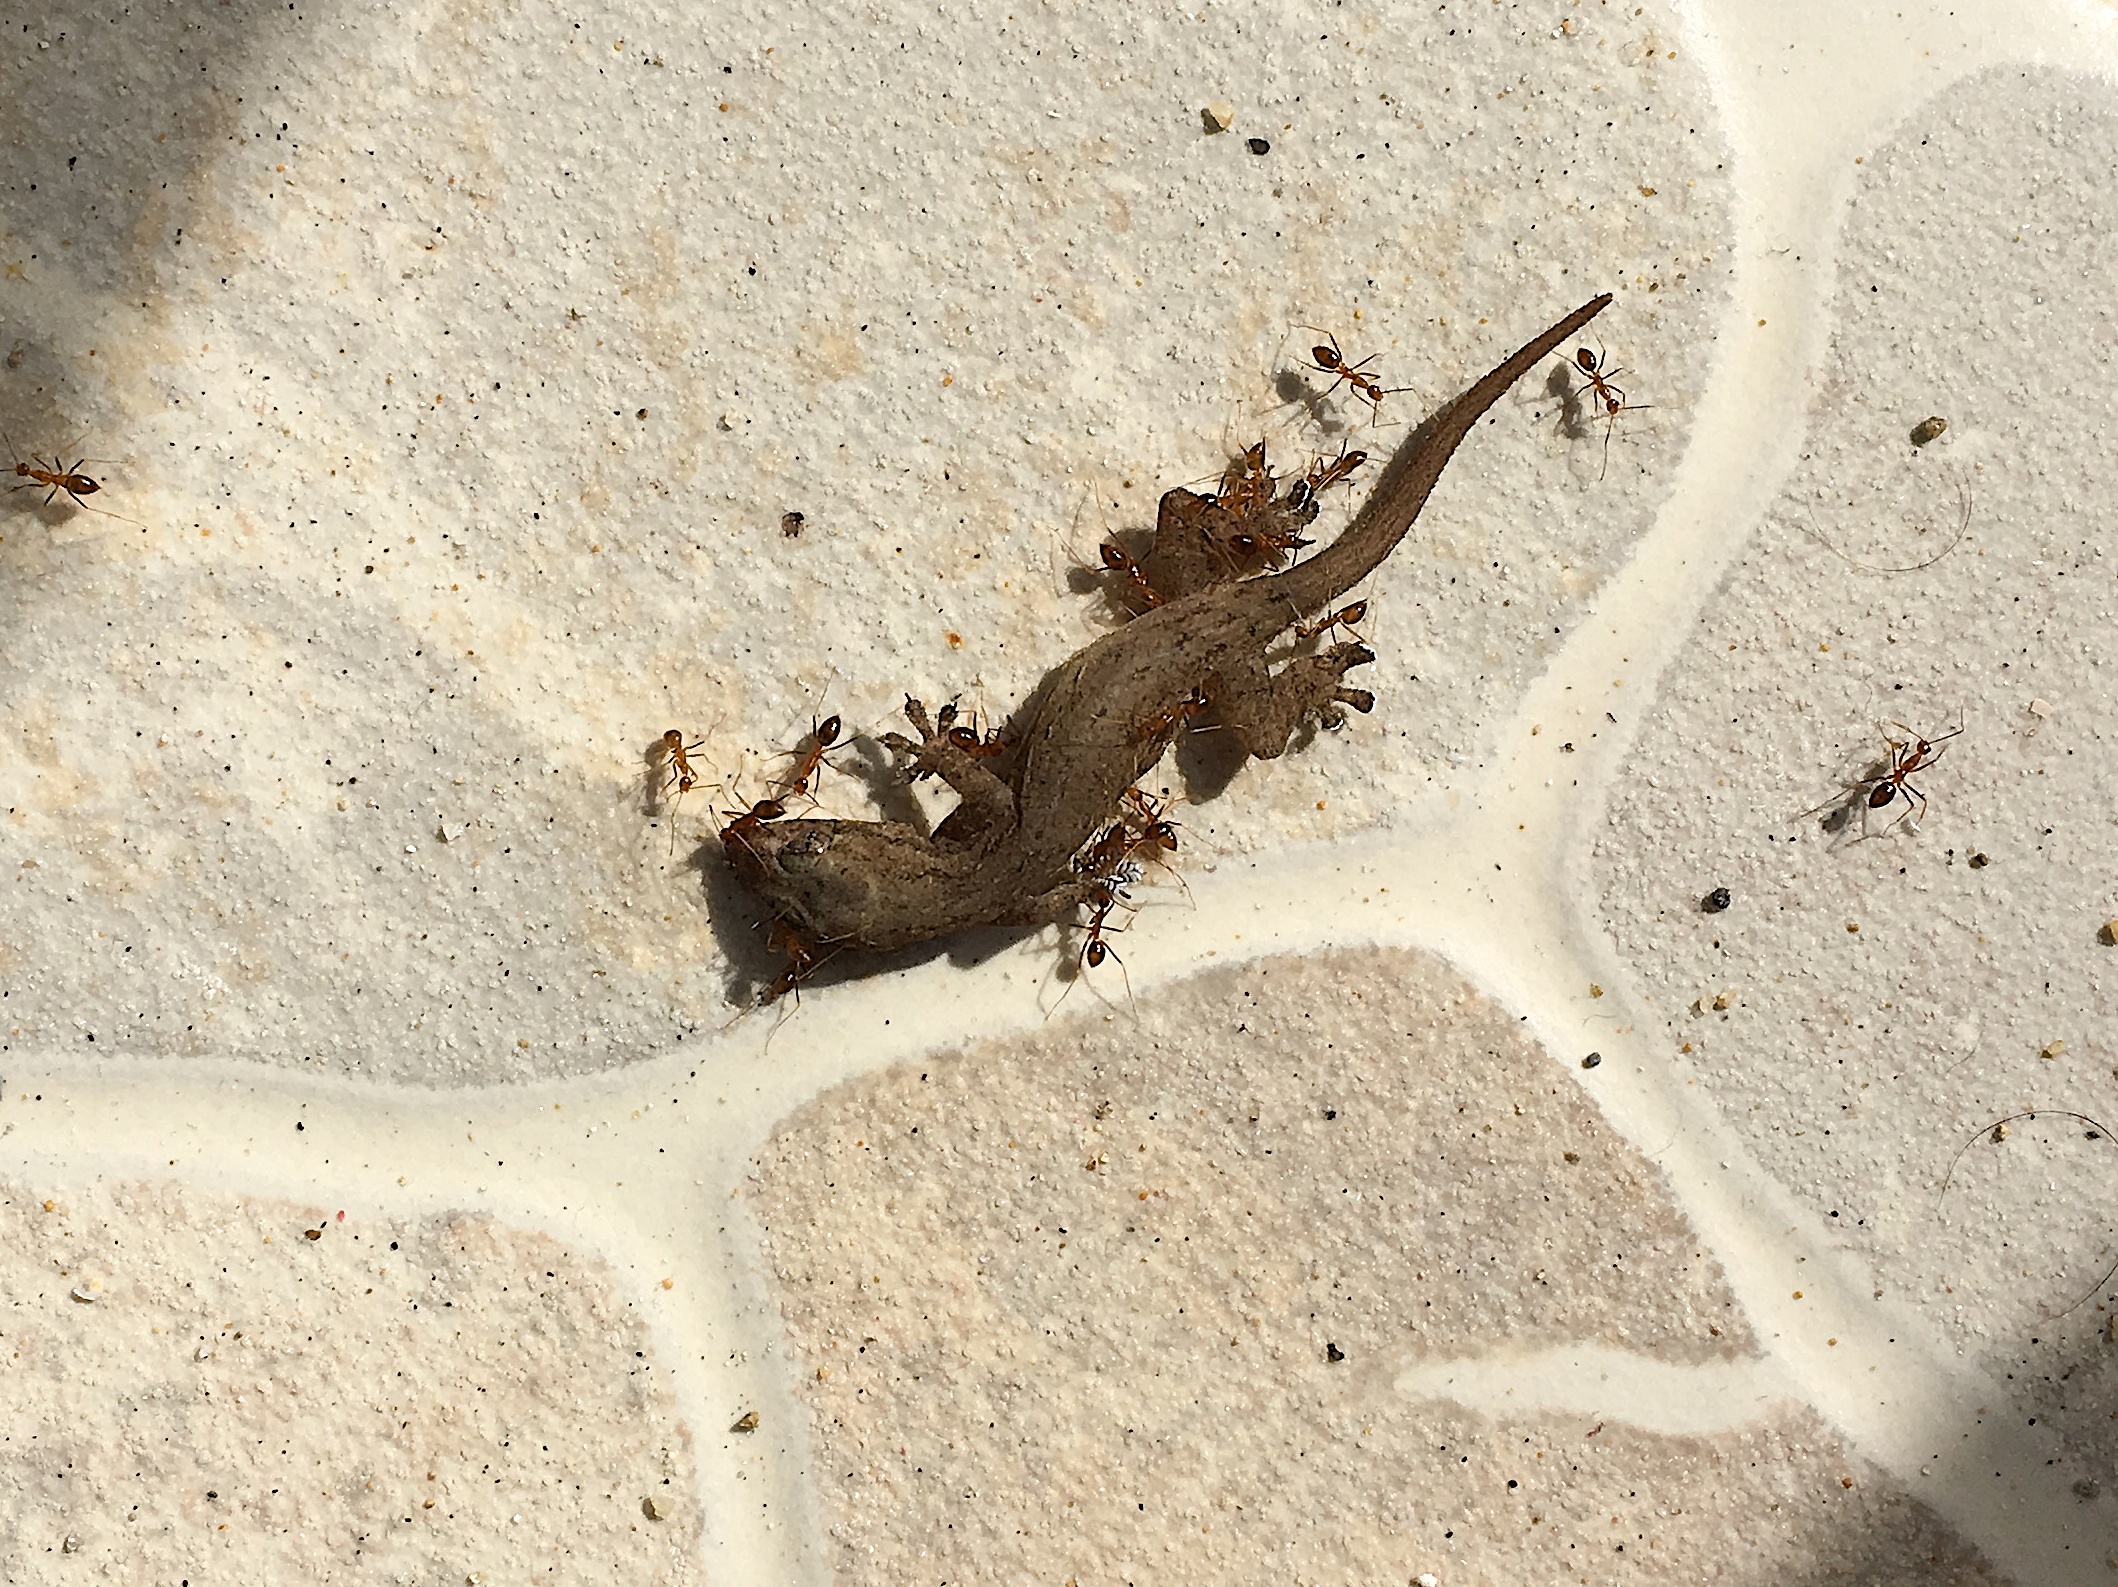
sand, wildlife, fauna